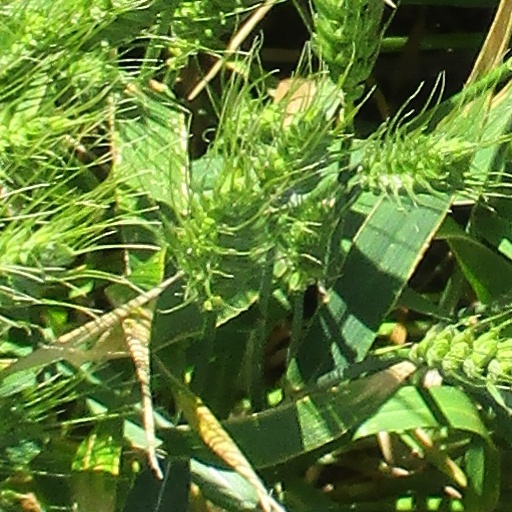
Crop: wheat